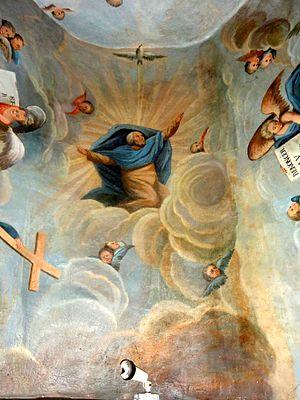
Dais des fonts baptismaux, plafond.
L'église Saint-Caprais-et-Saint-Vincent est une église catholique paroissiale située à Auger-Saint-Vincent, dans l'Oise, en France. Ses origines remontent au moins aux années 930 / 940, quand Raoul II de Vexin donne le patronage de la cure au prieuré Saint-Arnoul de Crépy-en-Valois. Une petite église romane est construite au premier quart du XIIᵉ siècle, et des éléments de sa nef et de son chœur sont englobées dans la construction actuelle. À partir du milieu du XIIᵉ siècle et jusqu'au début du XIIIᵉ siècle, puis à la fin du XVᵉ siècle et au milieu du XVIᵉ siècle, l'église est agrandie à six reprises, et le plus souvent, les adjonctions ne portent que sur une seule travée, de sorte que l'édifice actuel est d'une complexité déconcertante. À l'extérieur, il offre toutefois une image assez harmonieuse, car les différentes campagnes de construction sont pour la plupart très rapprochées, si bien que les ruptures stylistiques trop évidentes sont évitées. Le clocher du milieu du XIIᵉ siècle est imposant, et coiffé d'une élégante flèche de pierre.